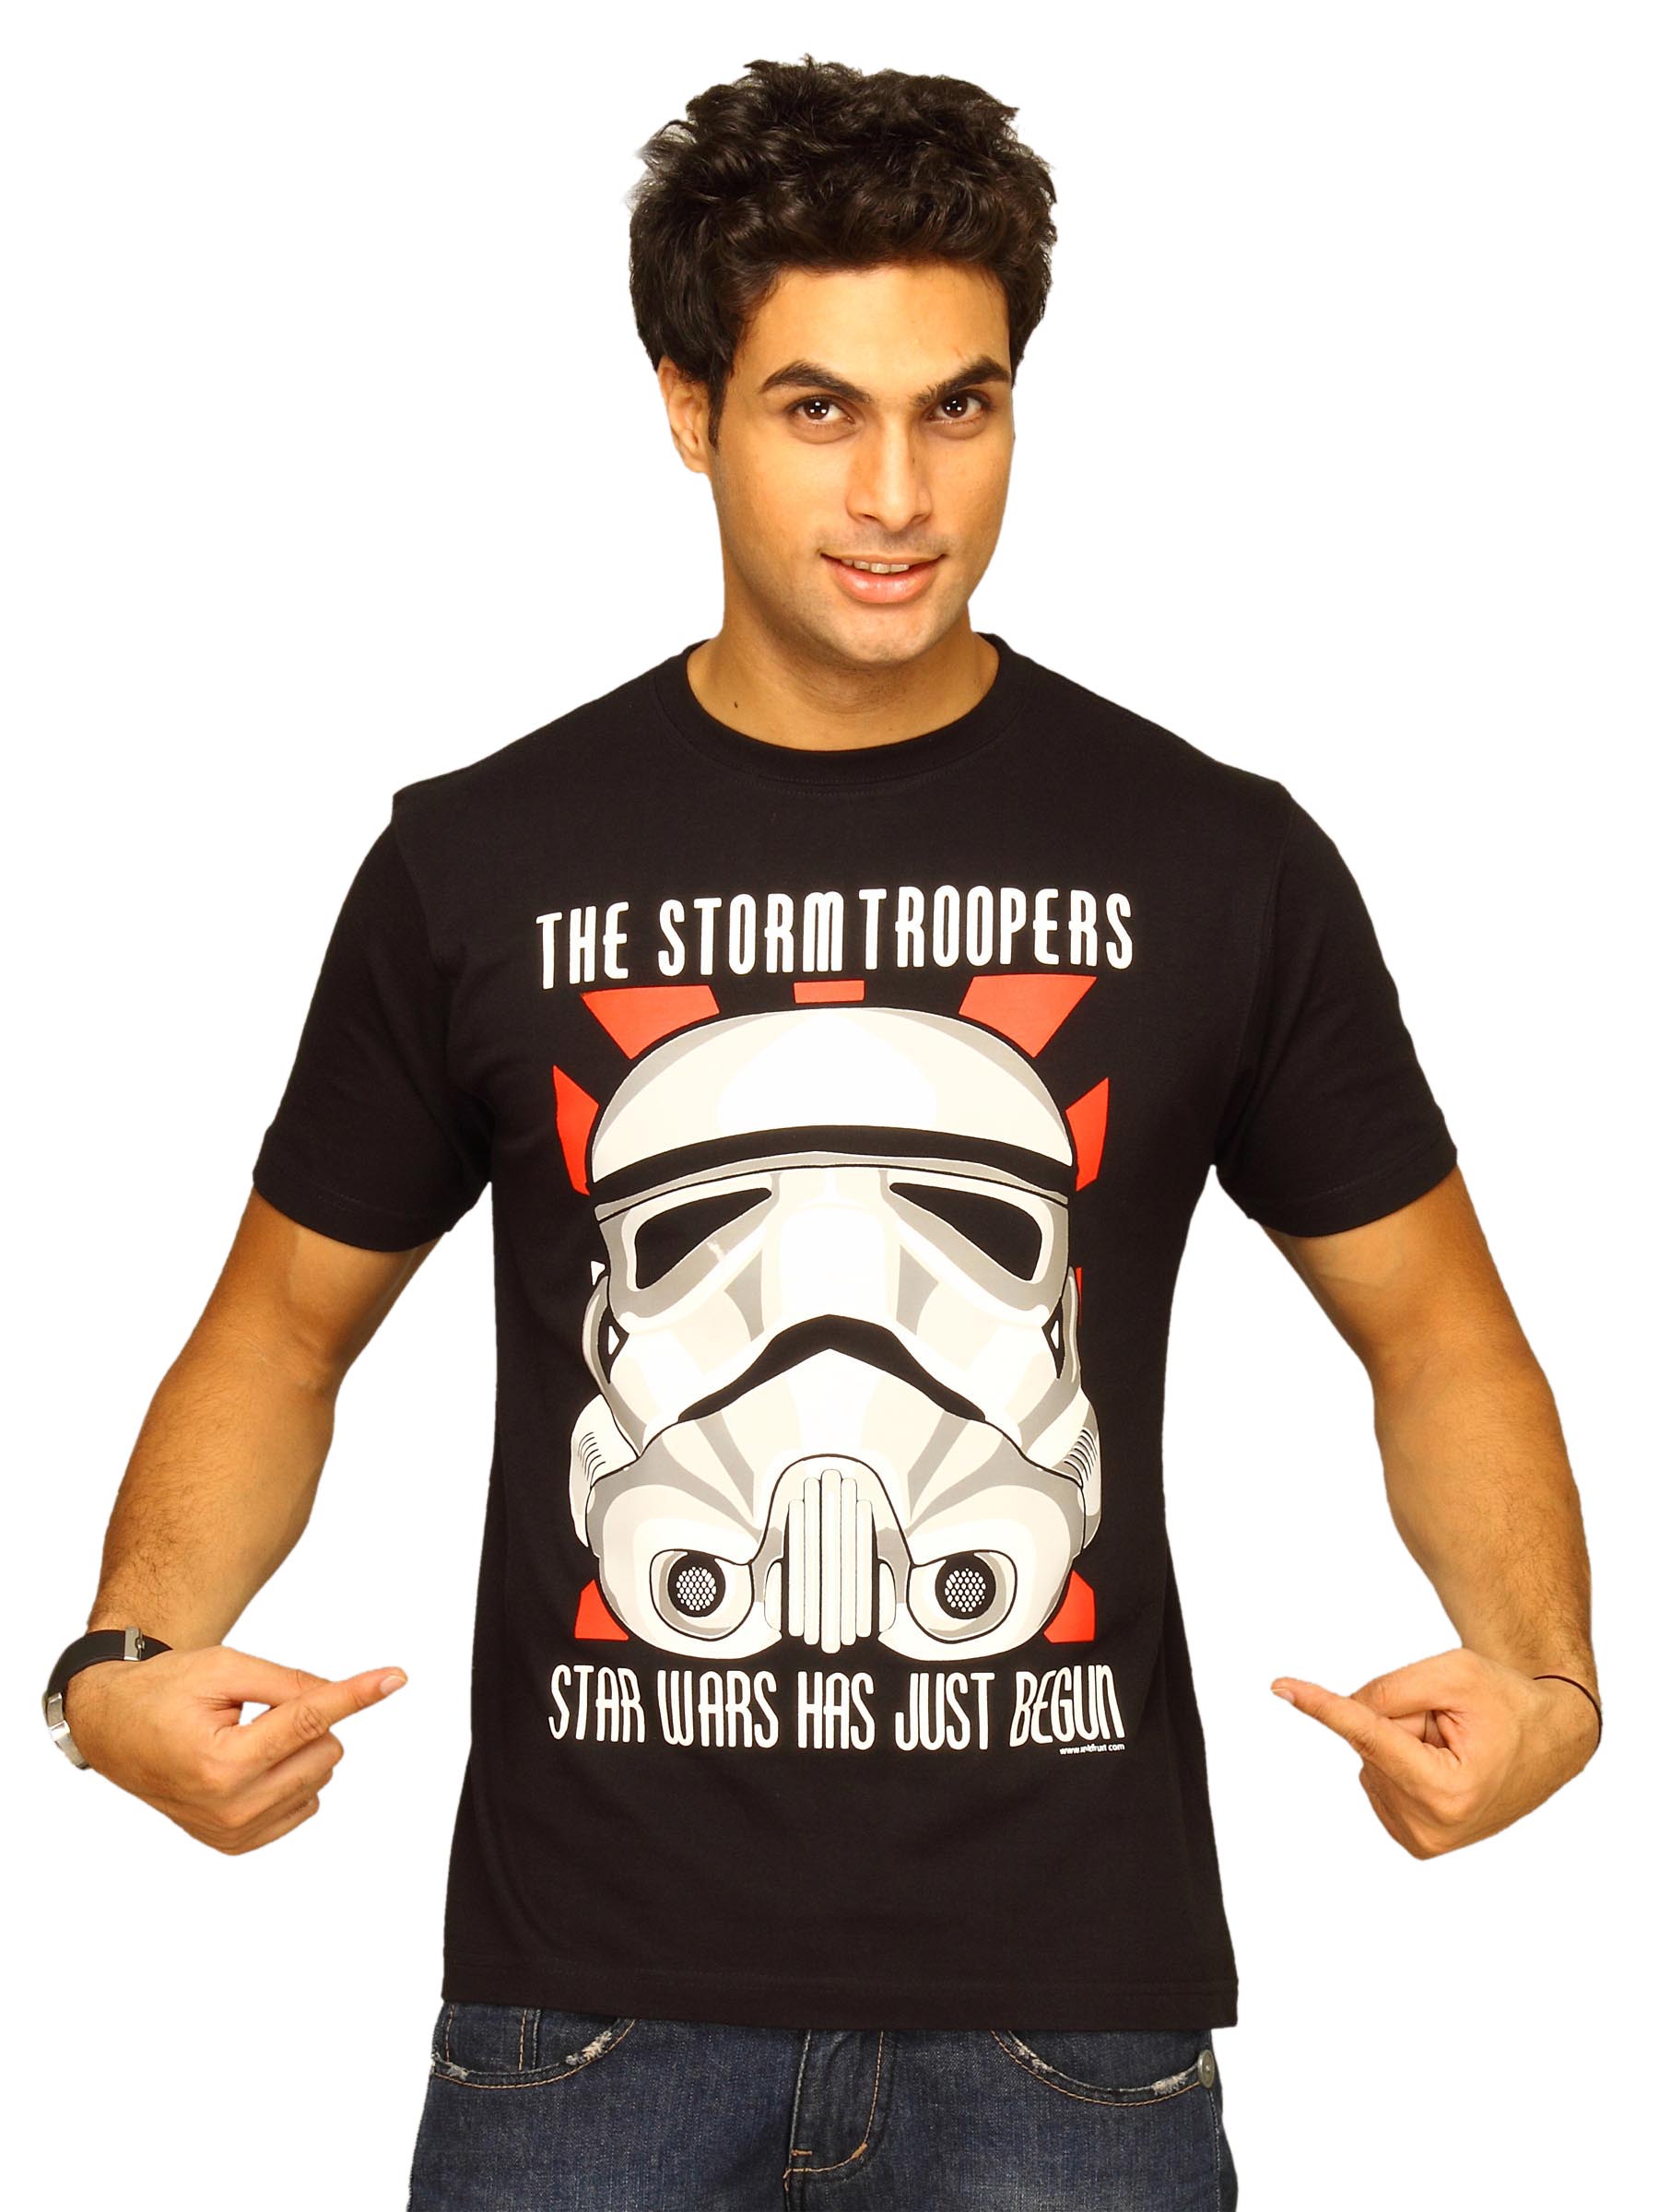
Inkfruit Men's Storm Troopers Black T-shirt
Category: Apparel / Topwear / Tshirts
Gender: Men
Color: Black
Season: Summer 2011
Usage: Casual